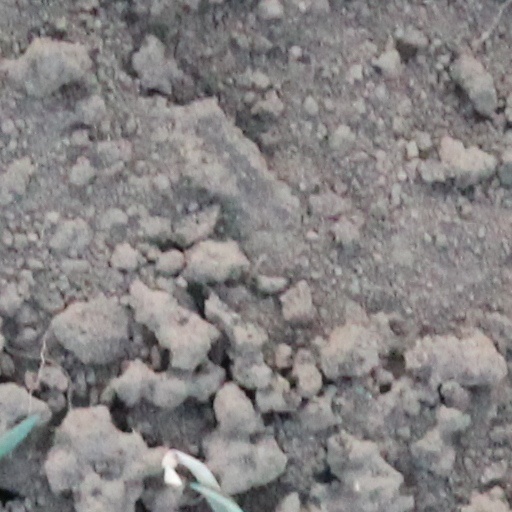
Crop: wheat